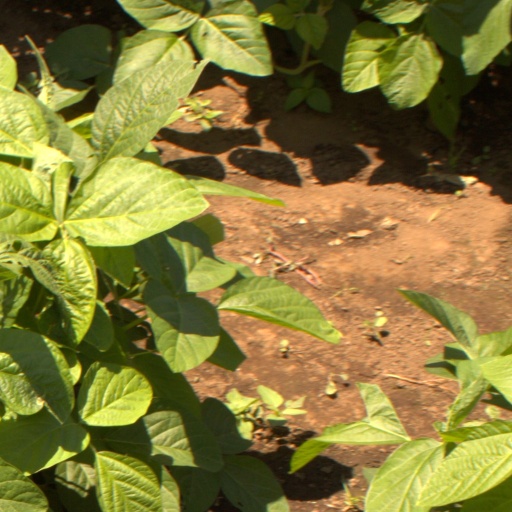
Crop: soybean